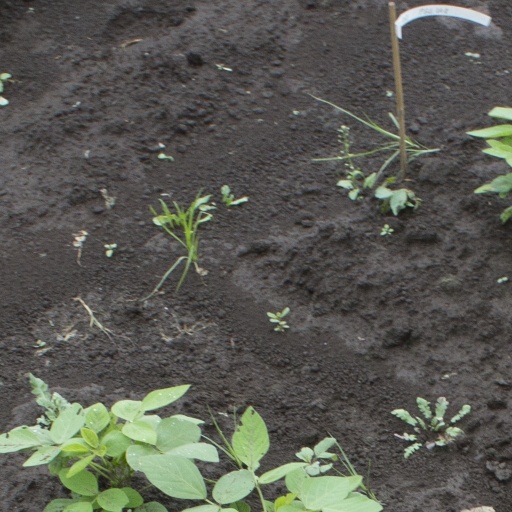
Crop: soybean